Kerman carpet

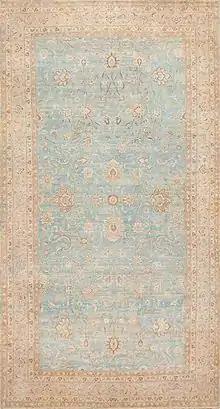
Antique Persian Kerman rug

Vase carpets, a type of Kerman rug distinctive of the 16th and 17th centuries, are characterized by an allover pattern of stylized flowers and oversized palmettes with vases placed throughout the field.